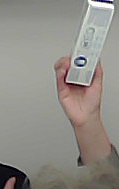
Product: sensodyne_toothpaste